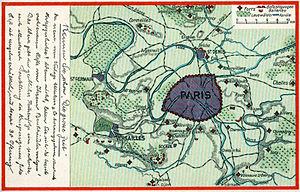
La Butte-Pinson est une des buttes-témoins formées par l'érosion de la cuesta du Bassin parisien à l'époque de l'Oligocène, qui a également formé, au nord de Paris, les buttes de Montmorency ou d'Écouen.
Le fort de Palaiseau, situé dans la commune de Palaiseau, est l'un des forts militaires construits à la fin du XIXᵉ siècle pour assurer la défense de Paris.
Le fort de Châtillon est un ancien édifice militaire situé à 5 km au sud de Paris, sur les communes de Châtillon-sous-Bagneux et de Fontenay-aux-Roses. Il a été construit en 1874 et n'existe plus depuis 1957.
Les fortifications de Paris aux XIXᵉ et XXᵉ siècles comprennent trois périmètres :
La redoute de Gravelle est un fort situé dans le sud-est du bois de Vincennes à Paris.
Le fort de Vaujours, situé sur les communes de Courtry et Vaujours, est un des forts construits à la fin du XIXᵉ siècle pour défendre Paris.
Saint-Germain-en-Laye [lɛ] est une commune française située à 19 km à l'ouest de Paris dans le département des Yvelines en région Île-de-France.
Le Fort du Trou-d'Enfer fait partie du réseau des forts d'Île-de-France. Il est situé dans la commune de Marly-le-Roi, dans le département des Yvelines. Il fut érigé entre 1878 et 1881 pour accueillir une garnison de 800 hommes.
Le fort de Chelles est une fortification construite entre 1876 et 1878 à Chelles dans le département de Seine-et-Marne. Il est bâti sur le point culminant de la commune, appelé la « montagne » et fait partie de la ceinture de forts imaginée par le général Raymond Adolphe Séré de Rivières pour défendre l'agglomération parisienne.
Le fort de Villeras est un fort situé à Saclay, dans le département français de l'Essonne. Il accueille depuis 1946 DGA Essais propulseurs, une institution gouvernementale sous l'autorité du ministère français de la Défense chargée des essais des propulseurs aéronautiques.
La batterie de Bouviers, située sur la commune de Guyancourt dans les Yvelines, est une ancienne batterie militaire construite en 1879 et occupée par l'armée jusqu’en 1932. À partir de 1933, elle est louée à la société Hispano-Suiza qui l'utilise comme usine et construit à sa périphérie des bâtiments industriels.
La batterie du Ravin-de-Bouviers est située sur le plateau de Satory dans la commune de Versailles, dans les Yvelines. C'est une ancienne batterie militaire construite en 1879.
Le fort de Sucy est un ouvrage fortifié construit entre 1879 et 1881 à Sucy-en-Brie dans le département du Val-de-Marne.
Le Fort du Haut-Buc est situé dans la commune de Buc, dans les Yvelines. C’est un ancien fort militaire construit en 1879. Le fort fait partie d'un ensemble composé de deux forts, le fort de Villeras et le fort du Haut-Buc, avec cinq ouvrages périphériques : la batterie de la Porte du Désert, la batterie de la station de St-Cyr, la batterie du Ravin de Bouviers, l'ouvrage des Docks, et la batterie de Bouviers
La redoute de la Faisanderie était l'un des ouvrages complémentaires de la première ceinture de forts de Paris.